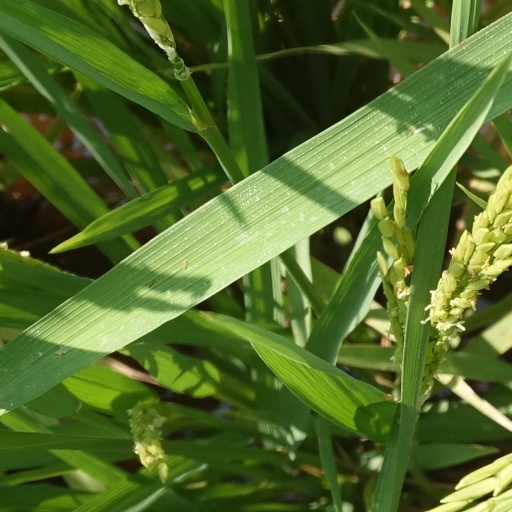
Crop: rice